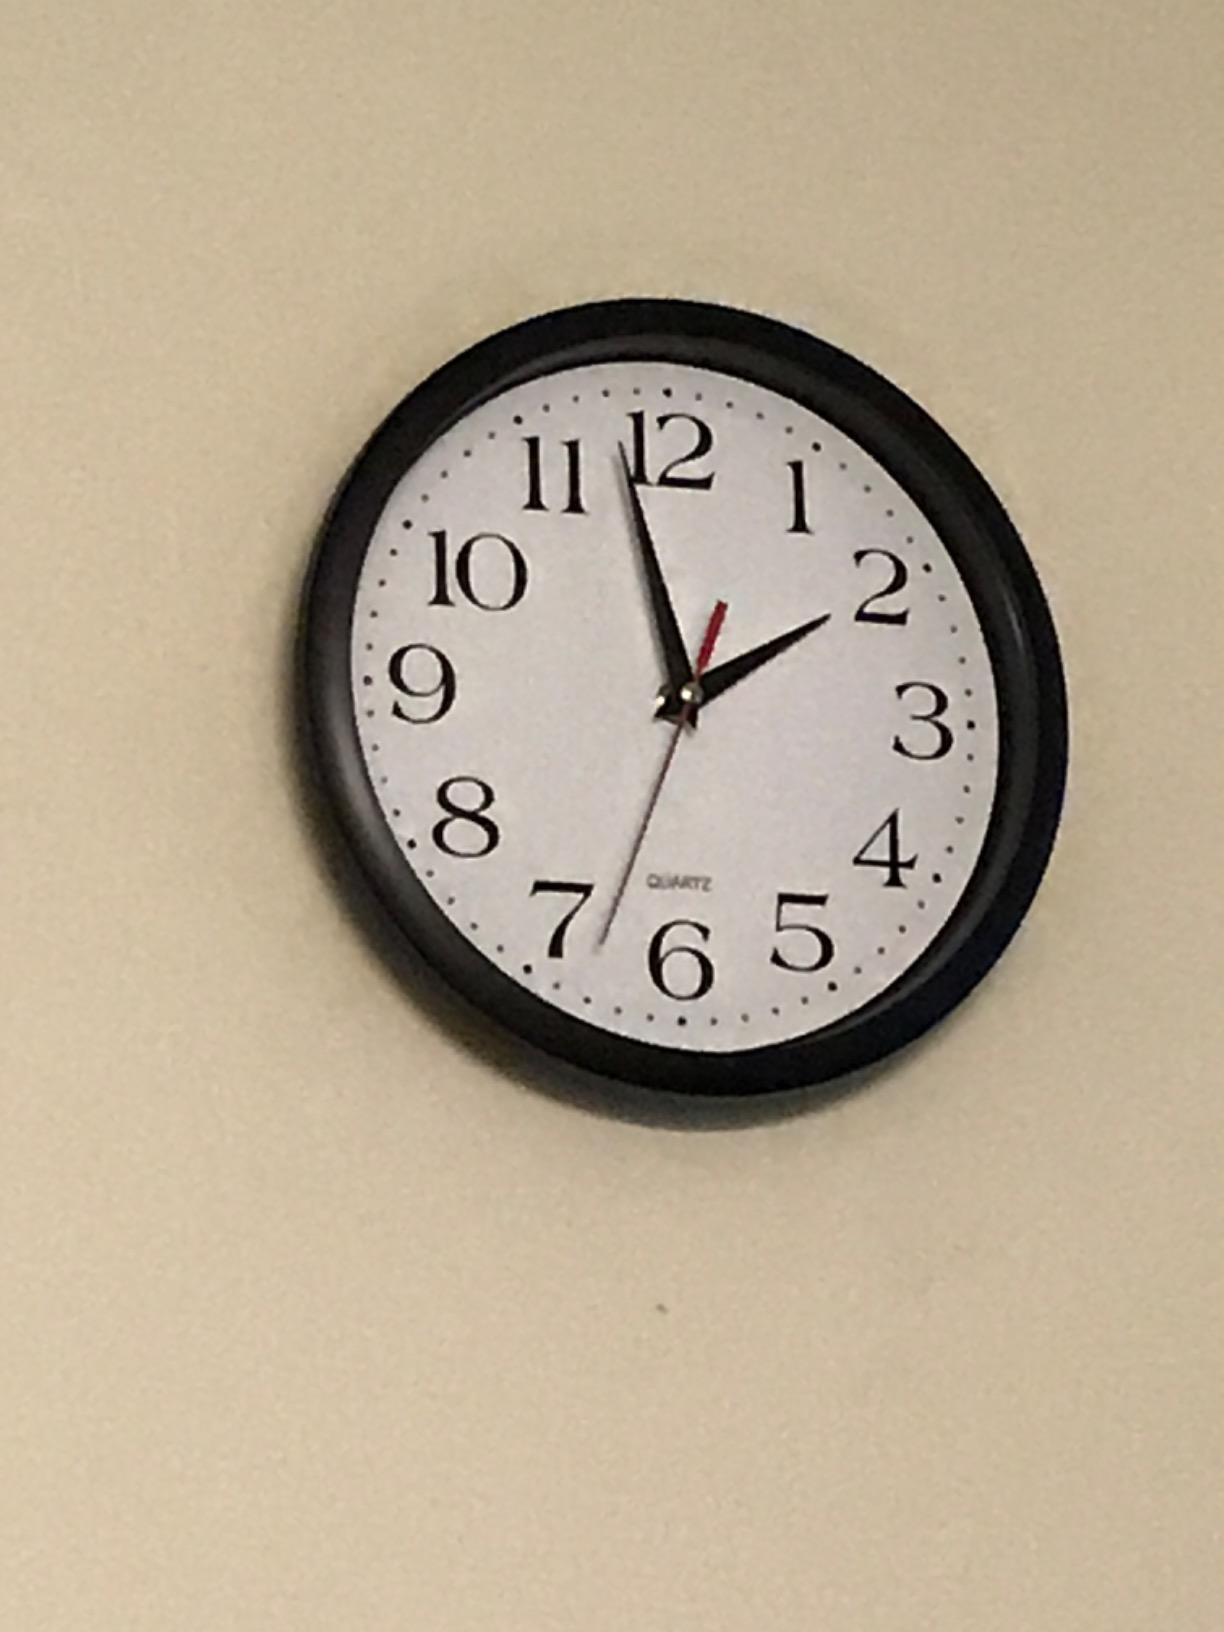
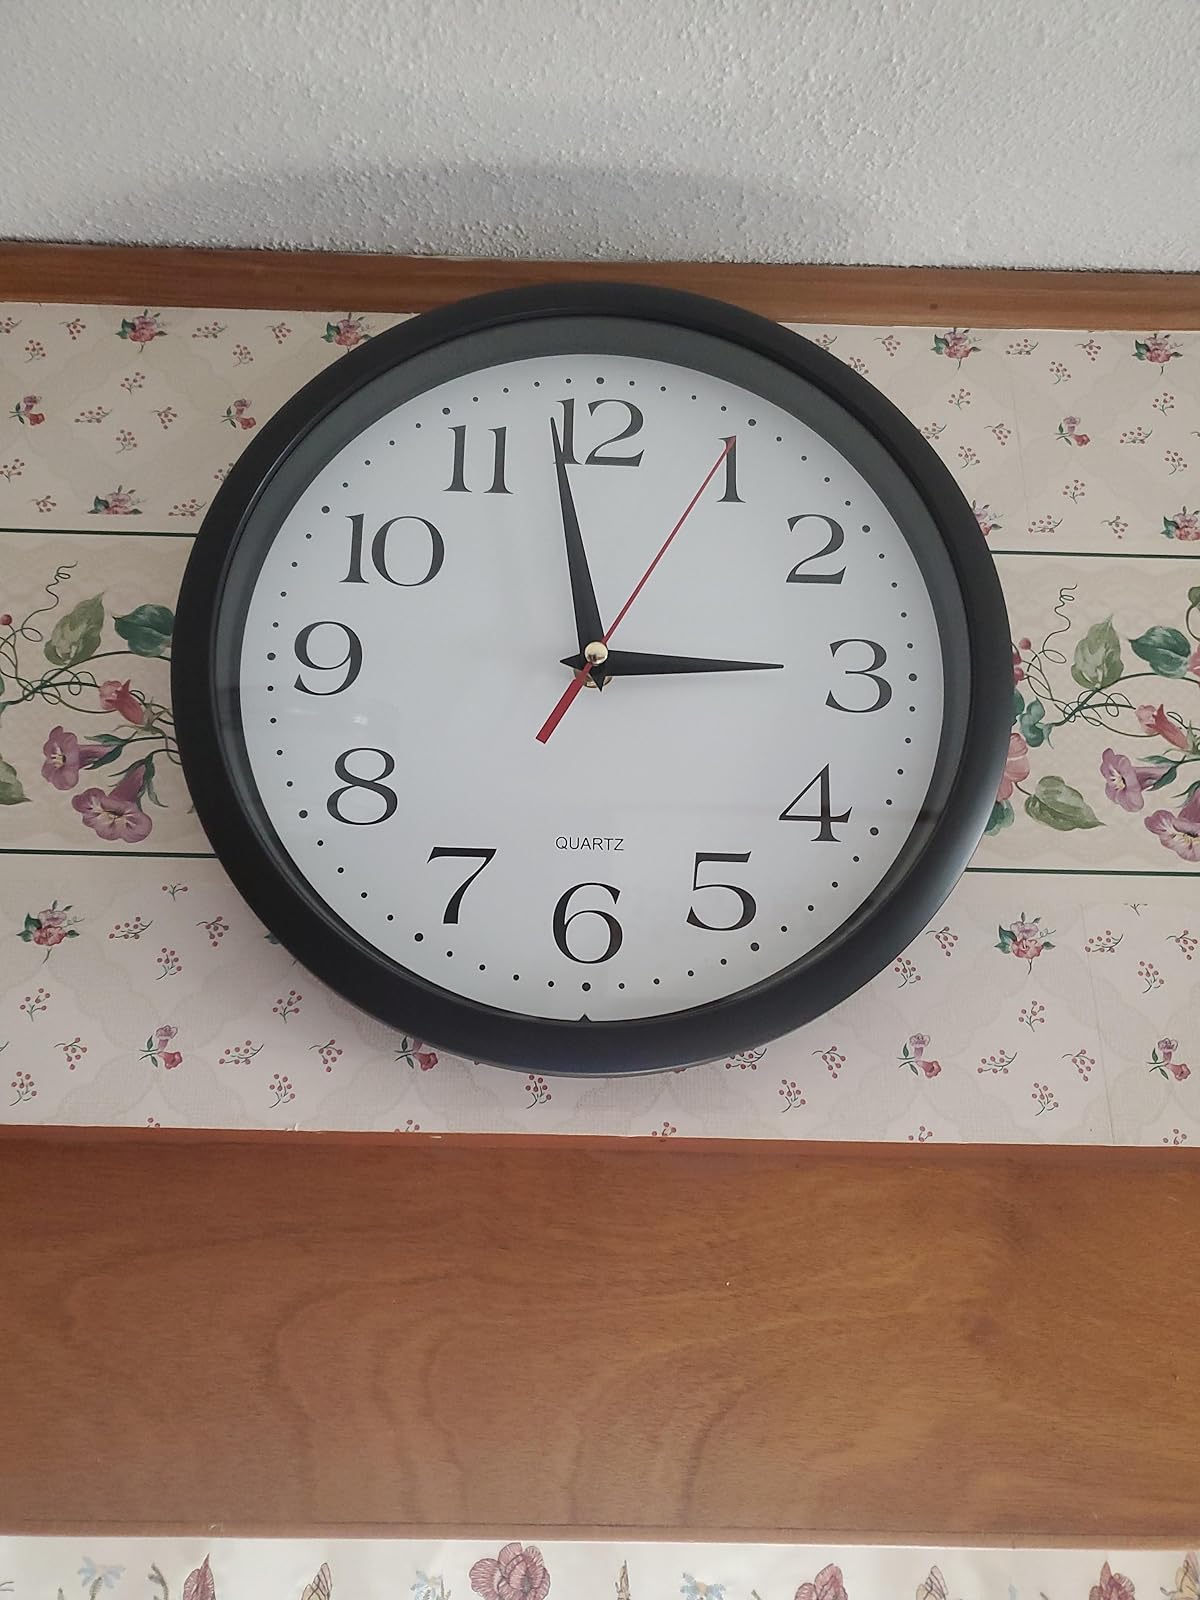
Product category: clock
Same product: yes